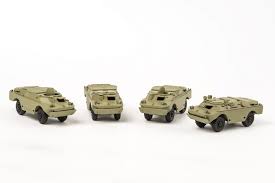
Label: BTR